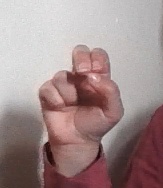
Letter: gaaf